Tamgha-e-Azm

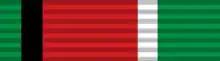

Tamgha-e-Azm is a military award of Pakistan that recognizes exceptional bravery and sacrifice displayed by personnel of the Armed Forces, the Civil Armed Forces, and the law enforcement agencies of the country against militancy and terrorism.